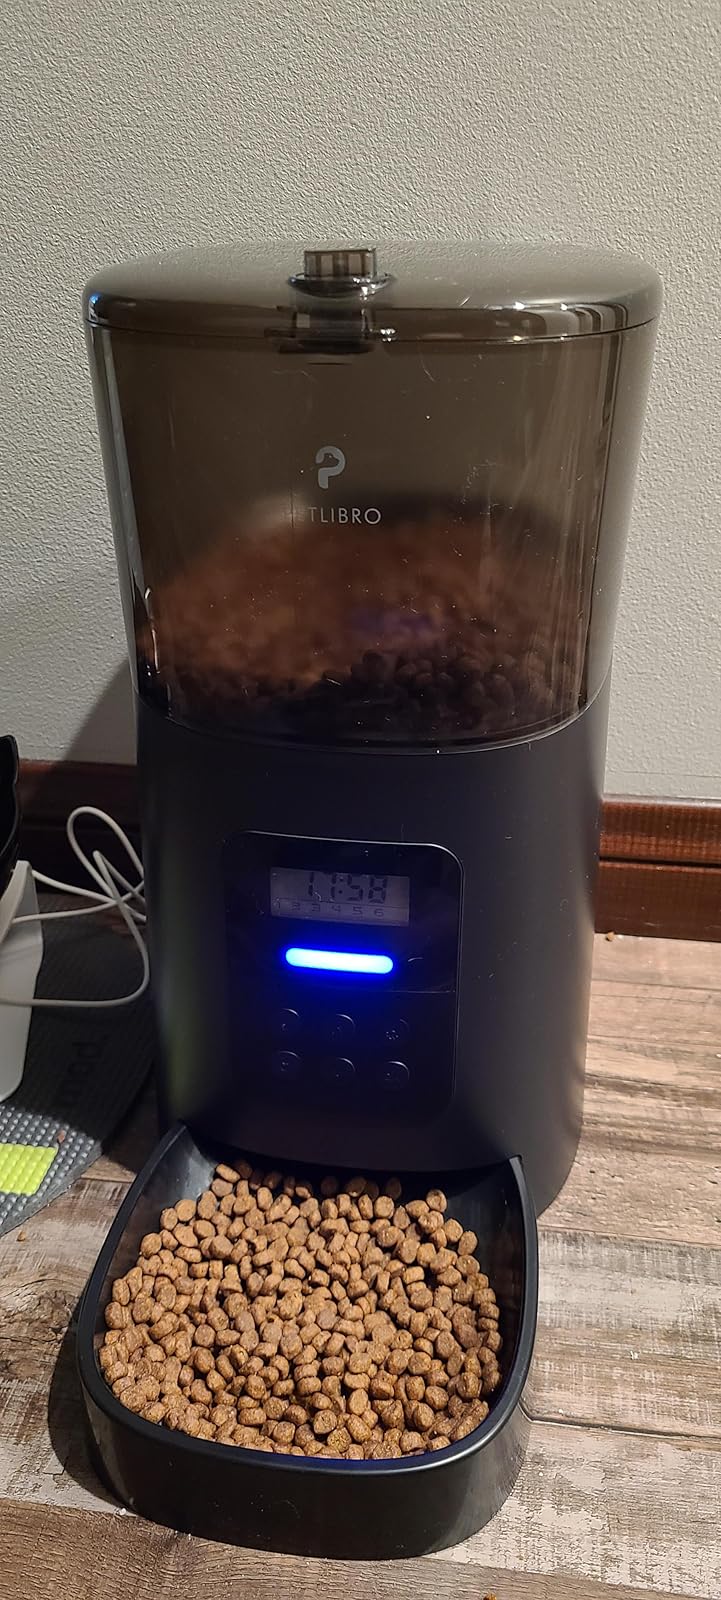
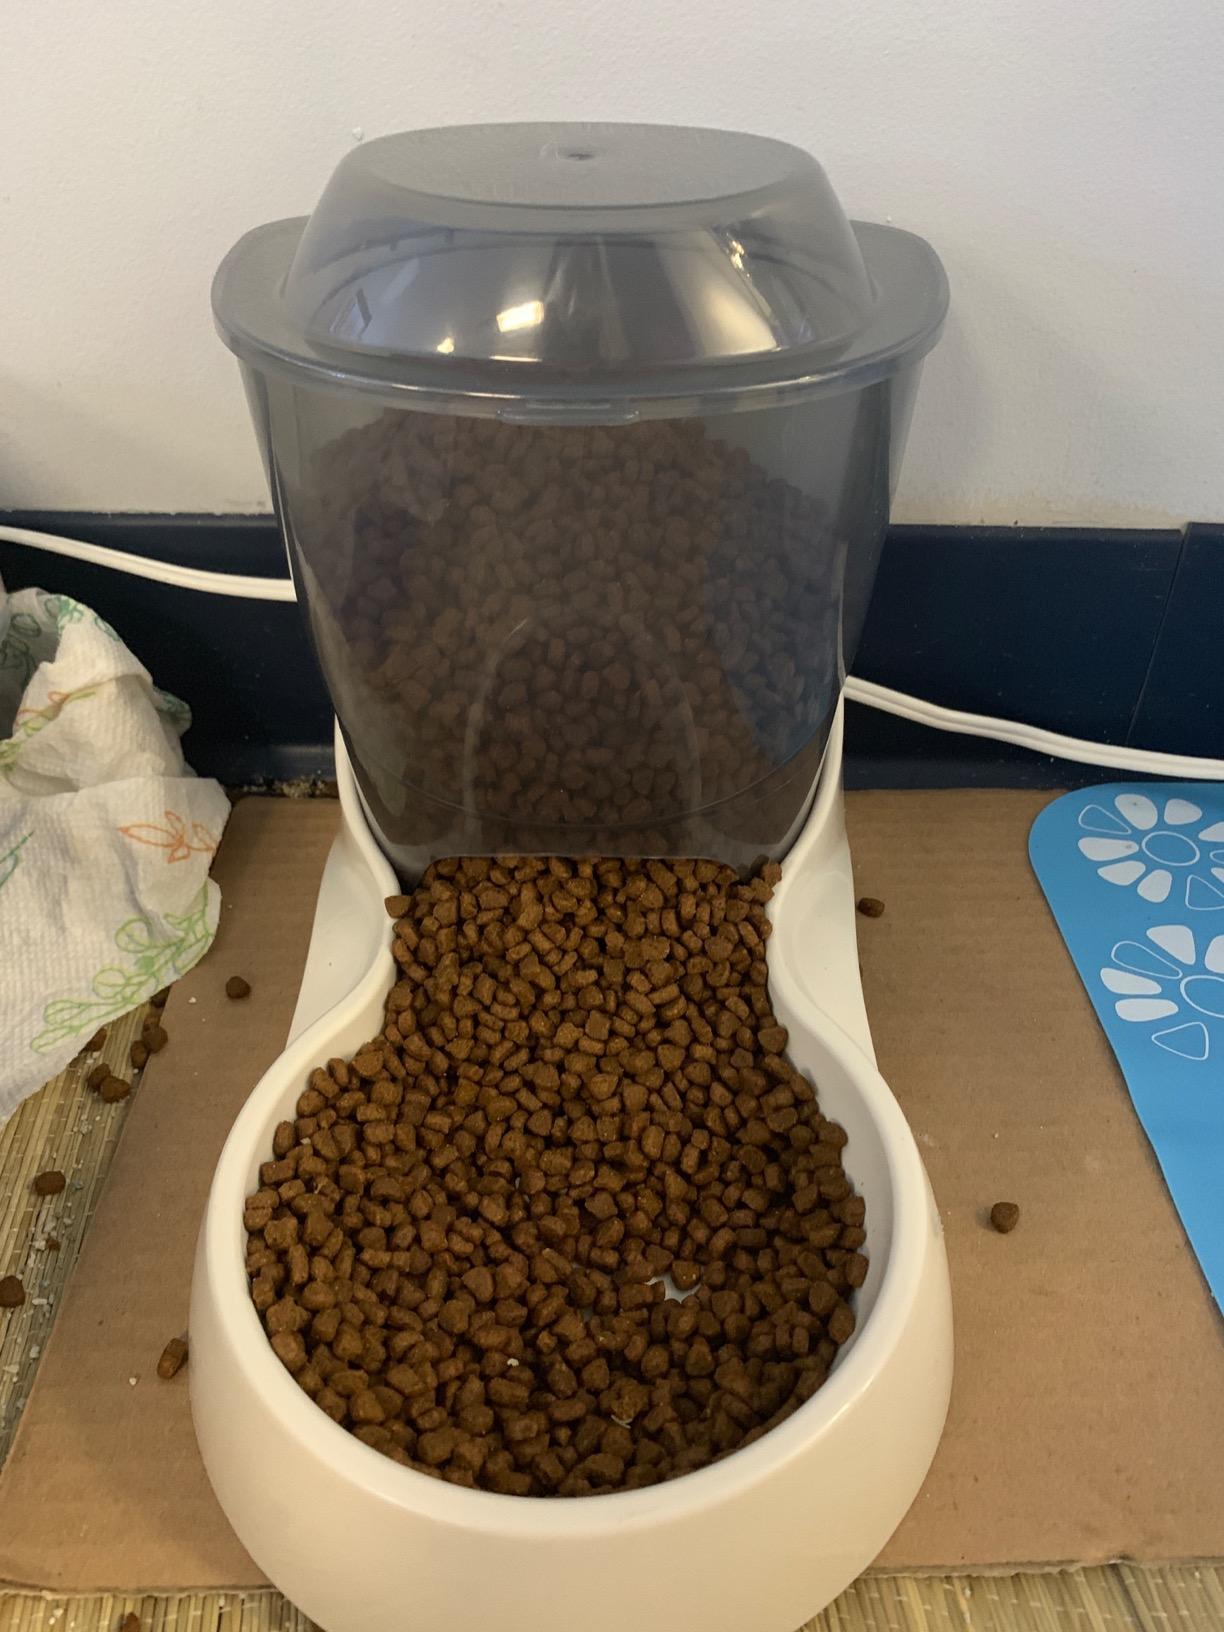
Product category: items_feeder
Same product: no